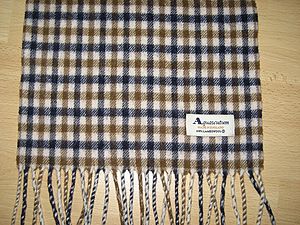
Aquascutum
Et halstørklæde fra Aquascutum.
Aquascutum er et engelsk tøjmærke. Aquascutum blev grundlagt i 1851 af skrædderen John Emary åbnede en butik på Regent Street 46 med kvalitetstøj. I 1853 lykkedes det for ham at lave det første vandskyende materiale og derfor det latinske navn Aquascutum. Butikken blev i 1901 flyttet til dens nuværende adresse på Regent Street 100.